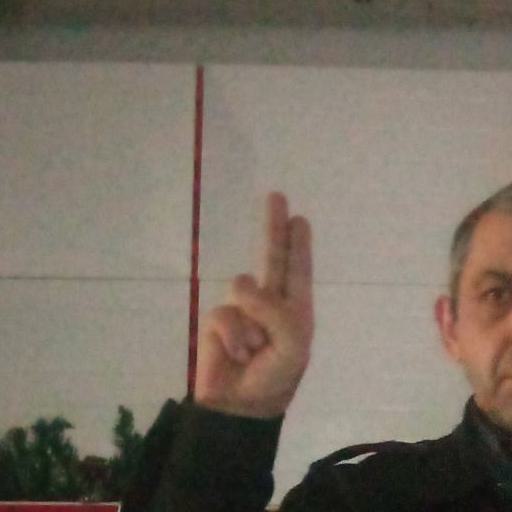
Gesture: two_up